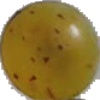
Label: Grape White 3